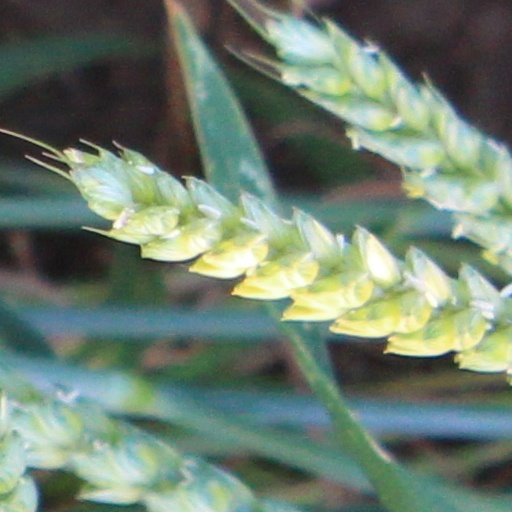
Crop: wheat